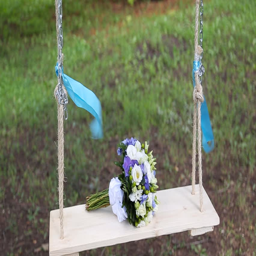
bridal bouquet on a swing at wedding